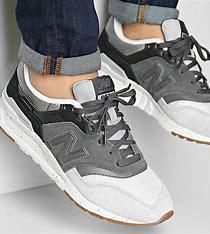
Brand: New
Model: Balance New Balance 997H